Little Red Wagon

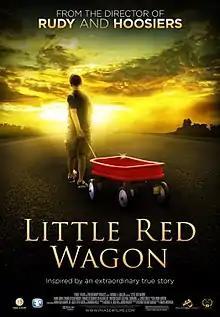
Theatrical release poster

Little Red Wagon is a 2012 docudrama directed by David Anspaugh and written by Patrick Sheane Duncan. The film stars Anna Gunn, Daveigh Chase, Frances O'Connor, and Chandler Canterbury.